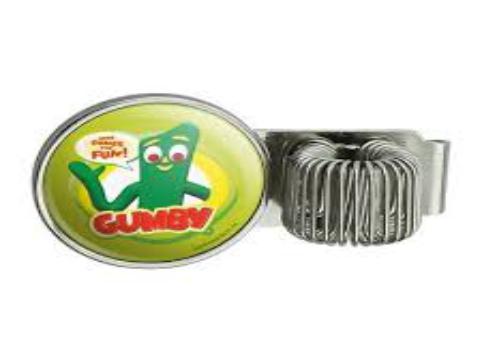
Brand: gumby
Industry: Clothes